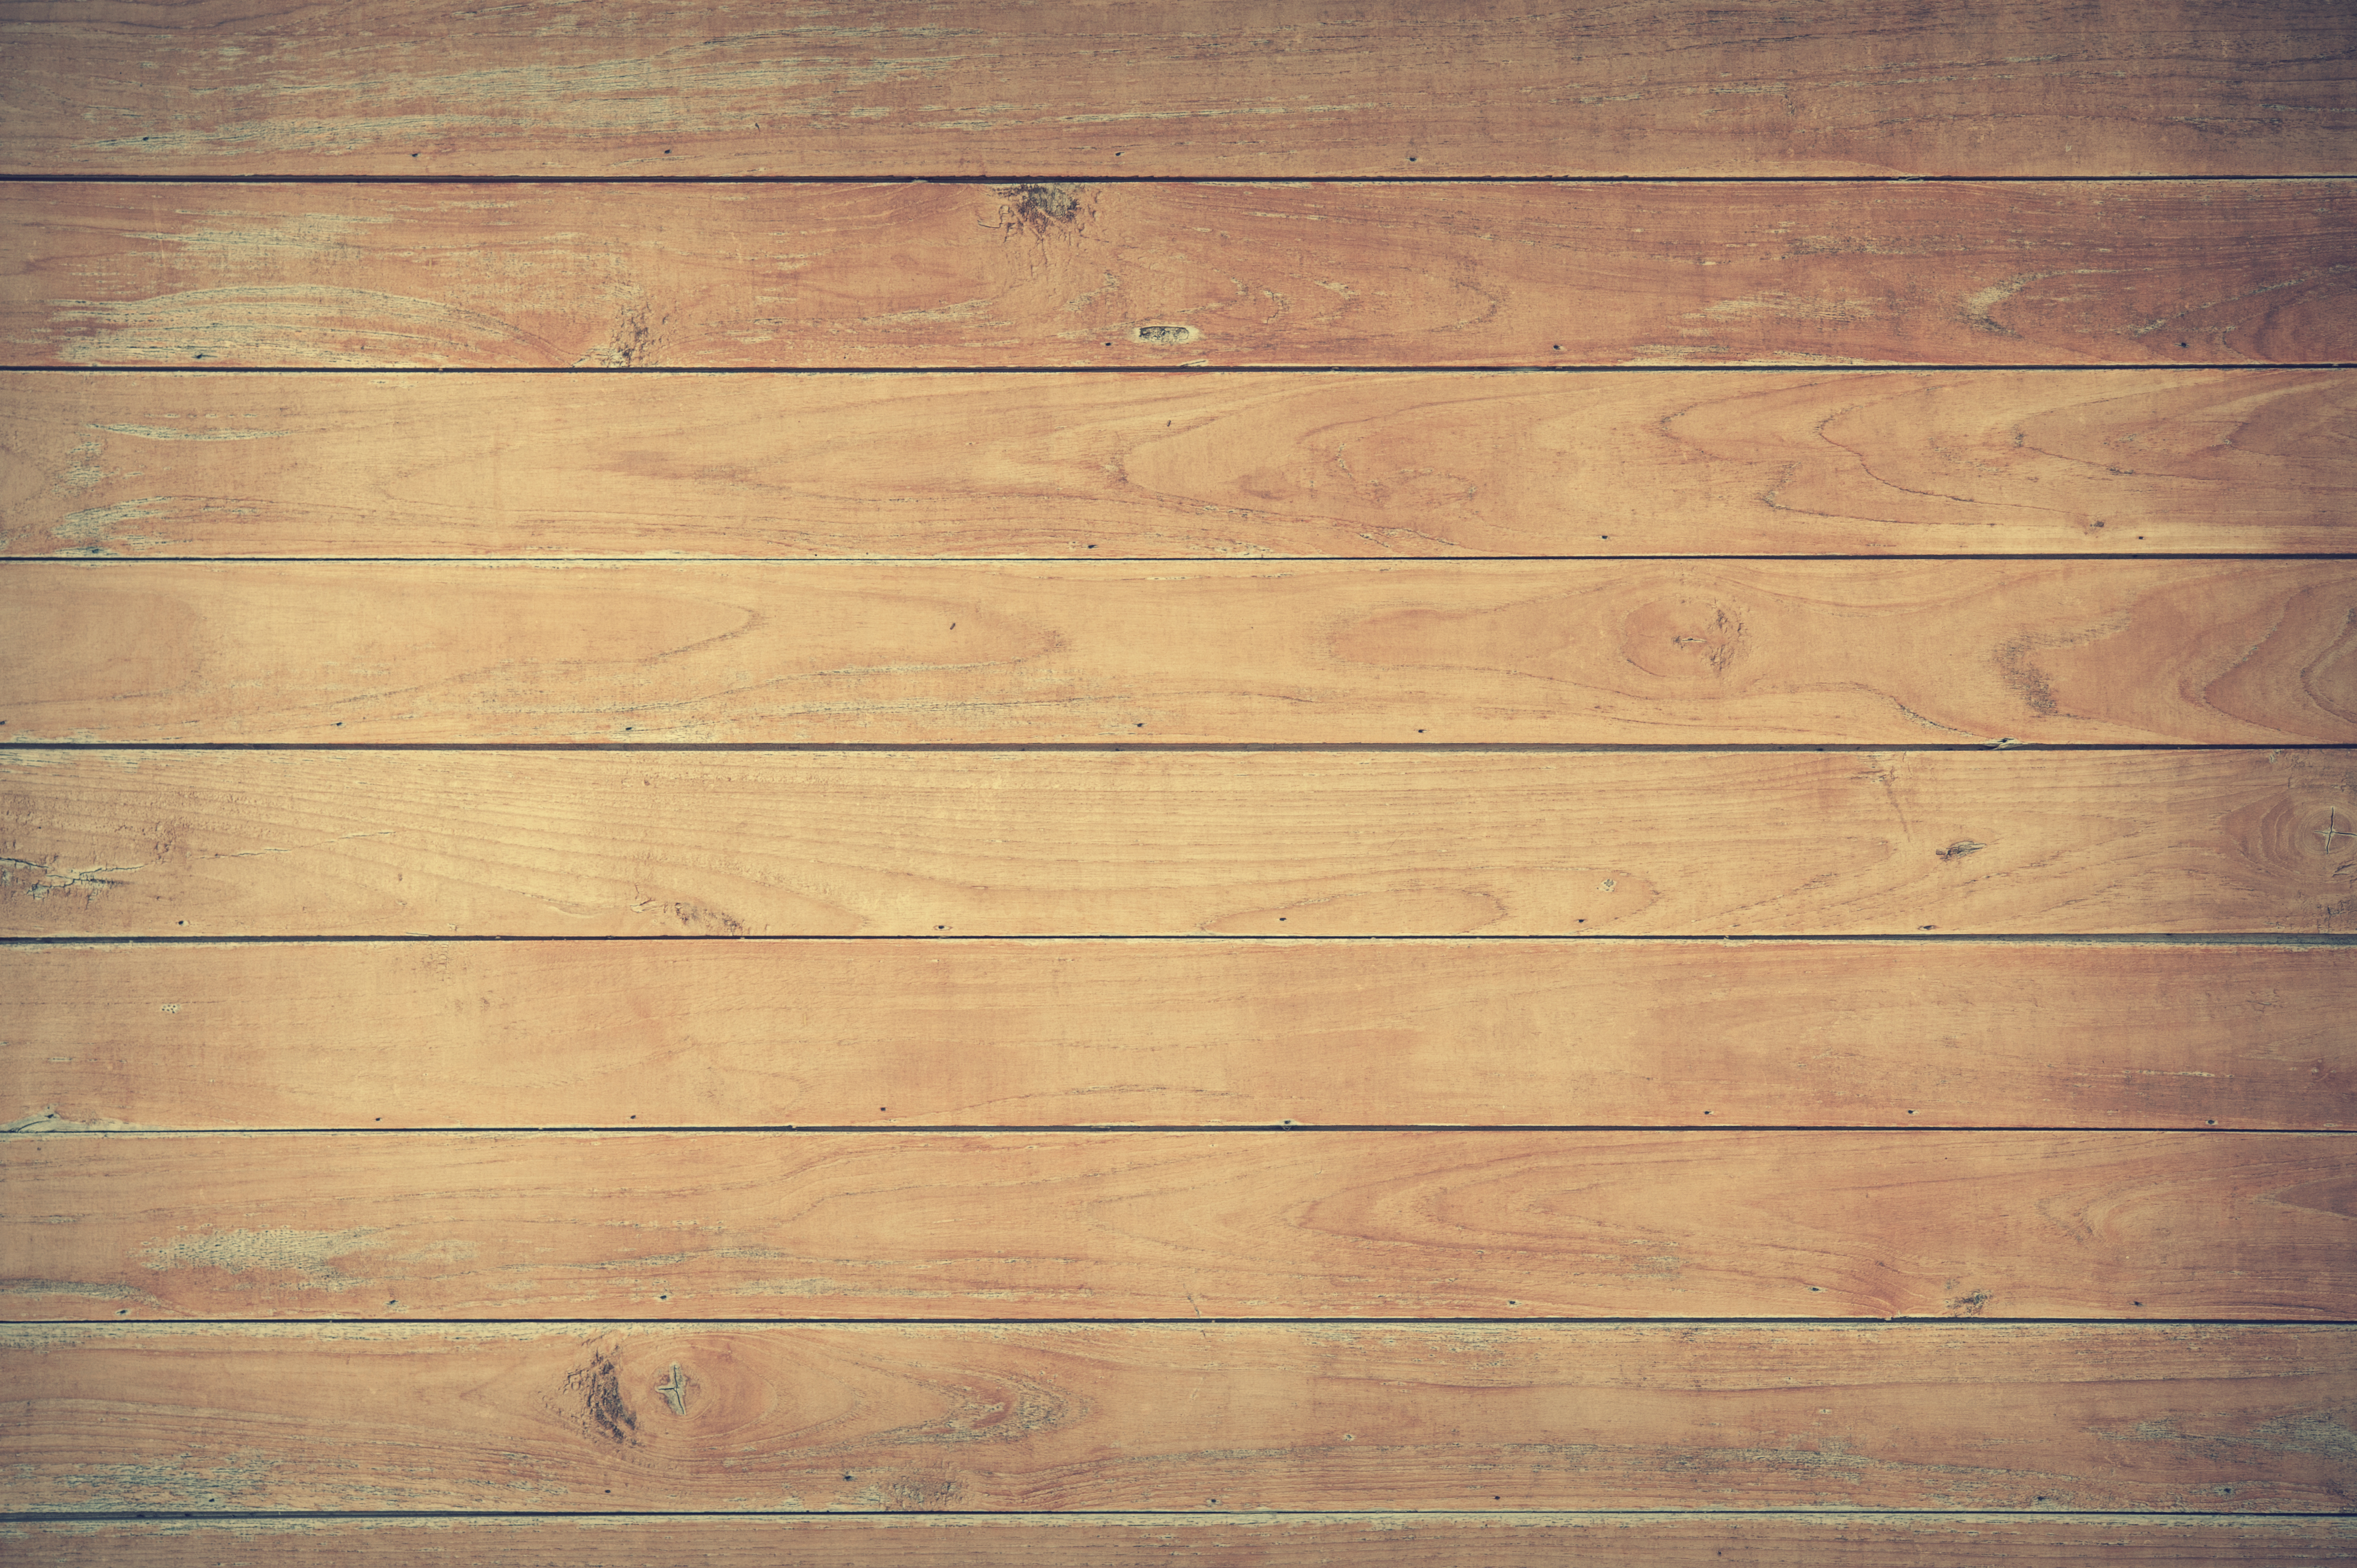
wood, texture, plank, floor, decoration, pattern, furniture, lumber, surface, chest, hardwood, parquet, chest of drawers, flooring, plywood, wood flooring, man made object, laminate flooring, wood stain